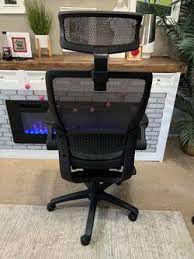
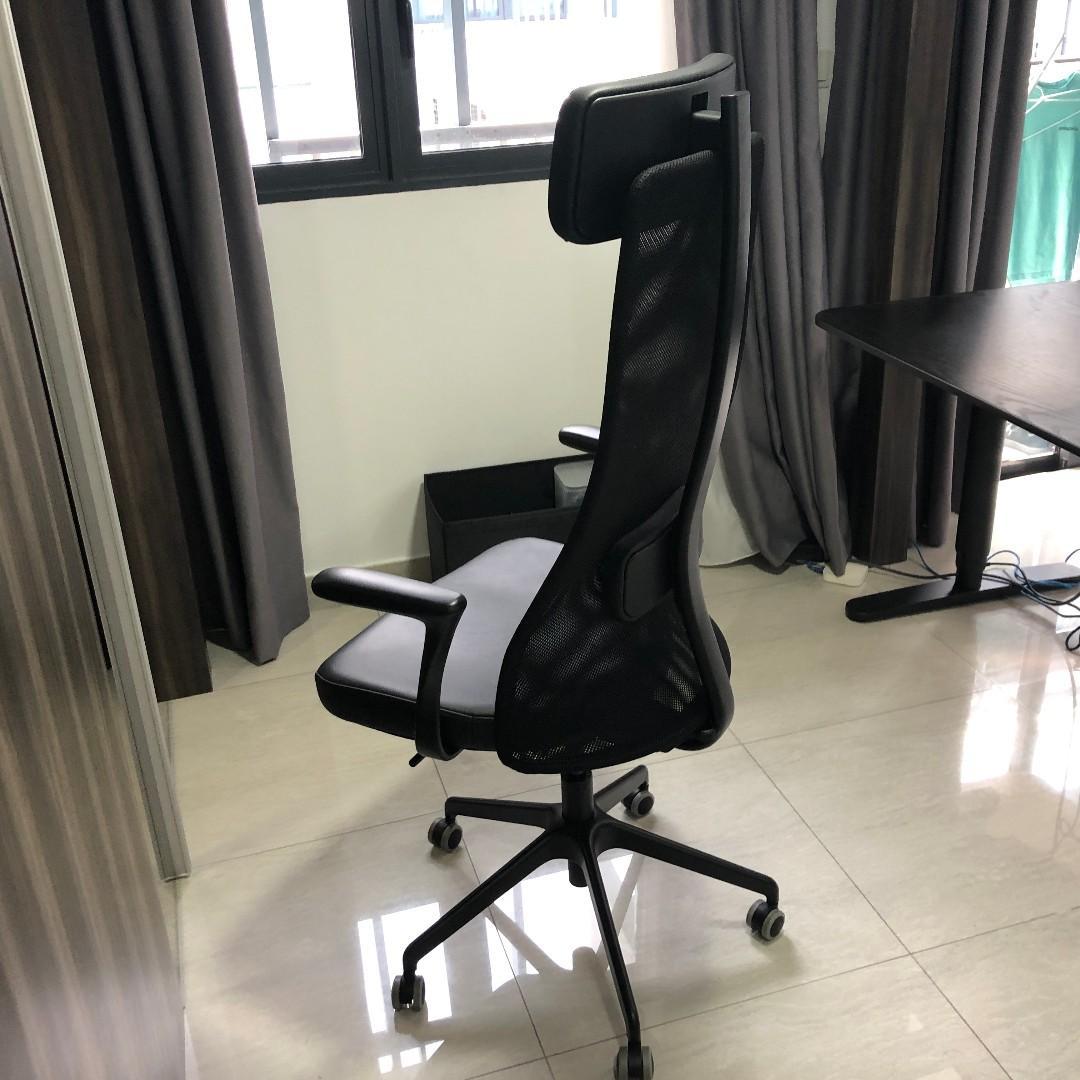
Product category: items_chair
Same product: no